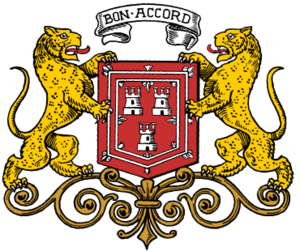
Le Lord Provost d'Aberdeen est le convener de la Aberdeen City local authority en Écosse.
Aberdeen est la troisième ville d'Écosse, située dans le nord-est de la Grande-Bretagne, sur les bords de la mer du Nord, grâce à laquelle elle est la capitale européenne du pétrole offshore. Depuis 1891, Aberdeen possède officiellement le statut de cité, de council area et région de lieutenance. Elle était la capitale administrative de la région de Grampian de 1975 à 1996. Elle est aussi la capitale du council area de l'Aberdeenshire, bien qu'elle n'en fasse pas partie.